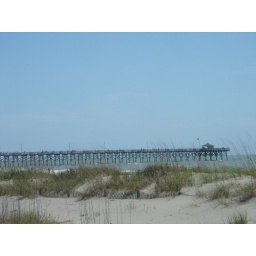
My vacation to our beach house on Oak Island in North Carolina.